The Candy Spooky Theater

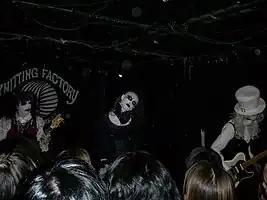
The Candy Spooky Theater playing live in NYC

The Candy Spooky Theater (ザ キャンディー スプーキー シアター) was a Japanese visual kei rock band, who debuted in 2005 with the single "Pumpkins Scream in the Dead of Night Parade". The band was made up of three members: Jack Spooky, Kal Bone Jr., and Peggy Giggles, and their music was driven by Tim Burton-like horror influences under the concept of "Comical Horror Halloween Party".